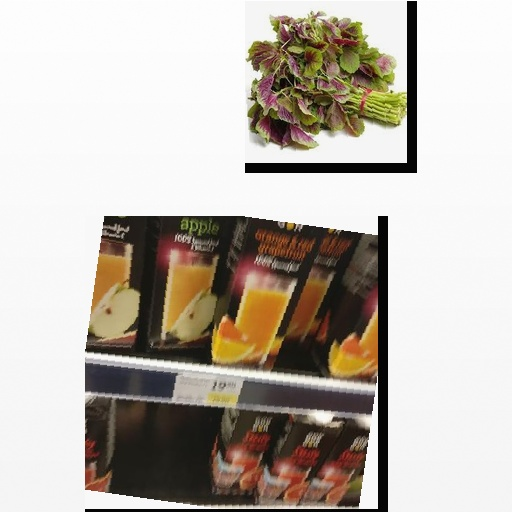
Food items: amaranth, orange_red_grapefruit_juice